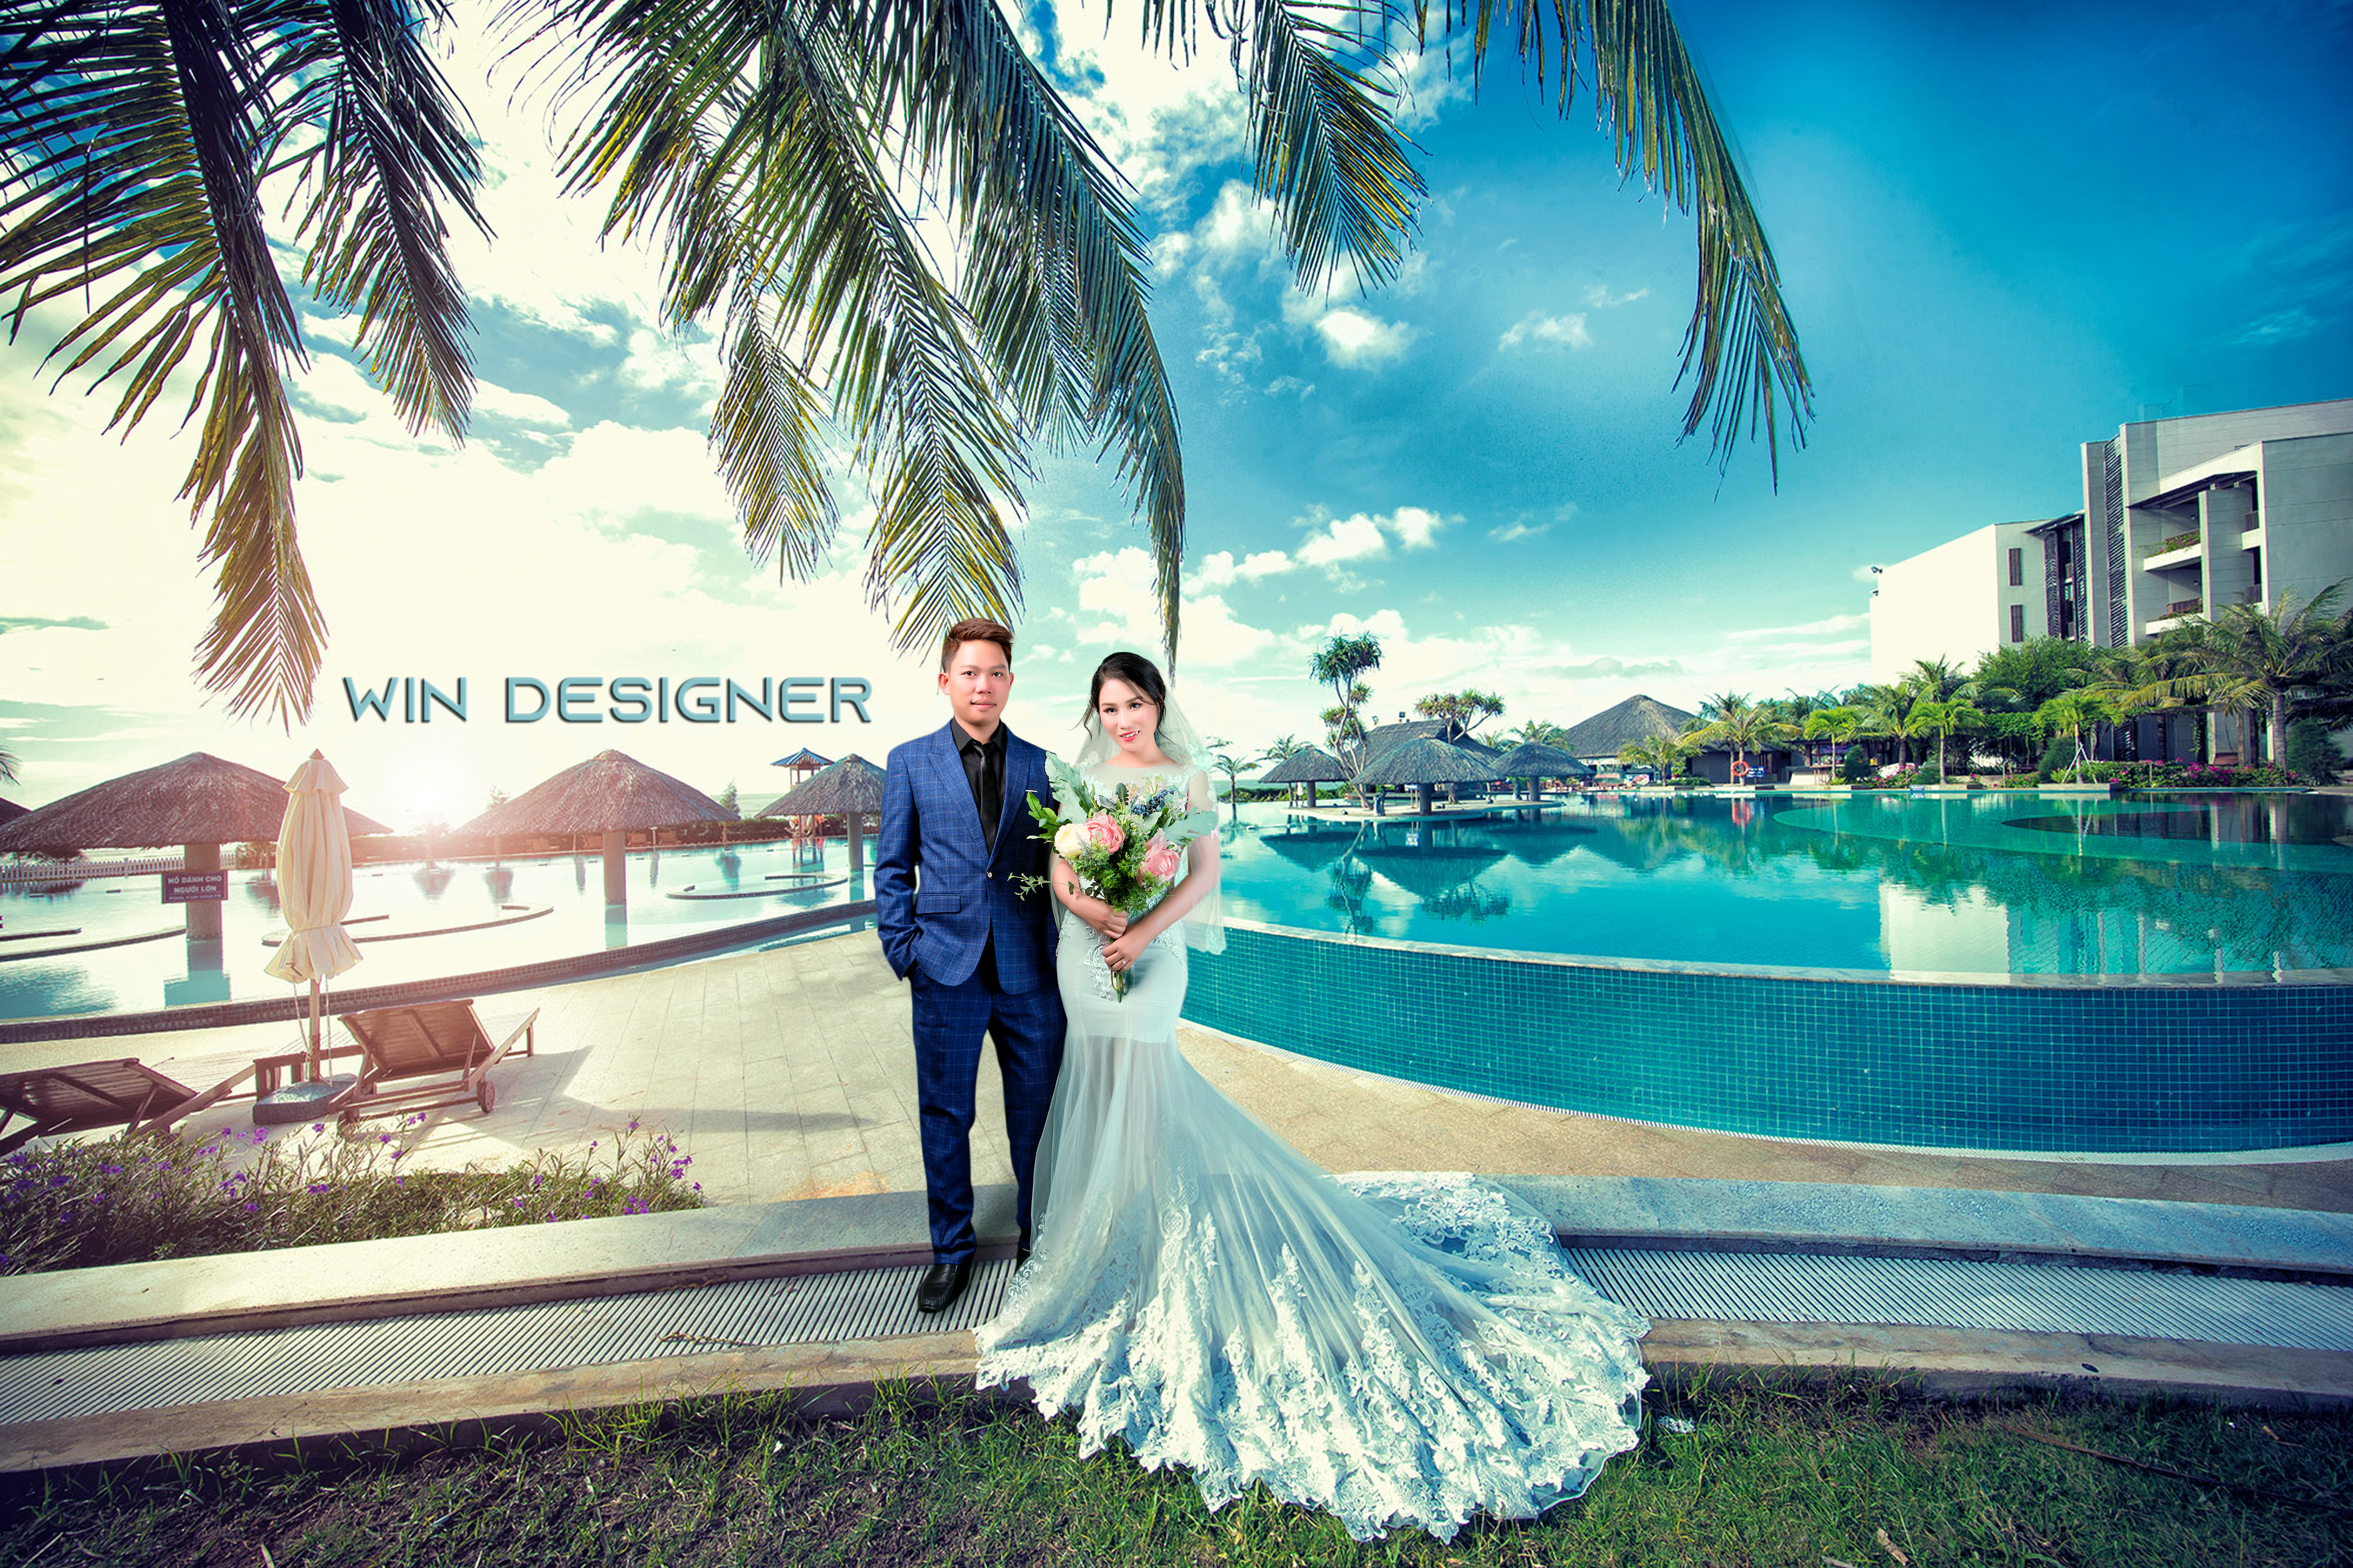
wedding photo, photograph, dress, sky, aqua, turquoise, wedding dress, bride, gown, wedding, ceremony, photography, formal wear, summer, palm tree, vacation, bridal clothing, event, leisure, happy, honeymoon, groom, real estate, arecales, marriage, tropics, resort, wedding reception, flash photography